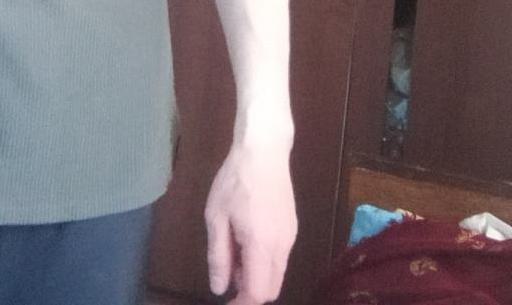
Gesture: no_gesture